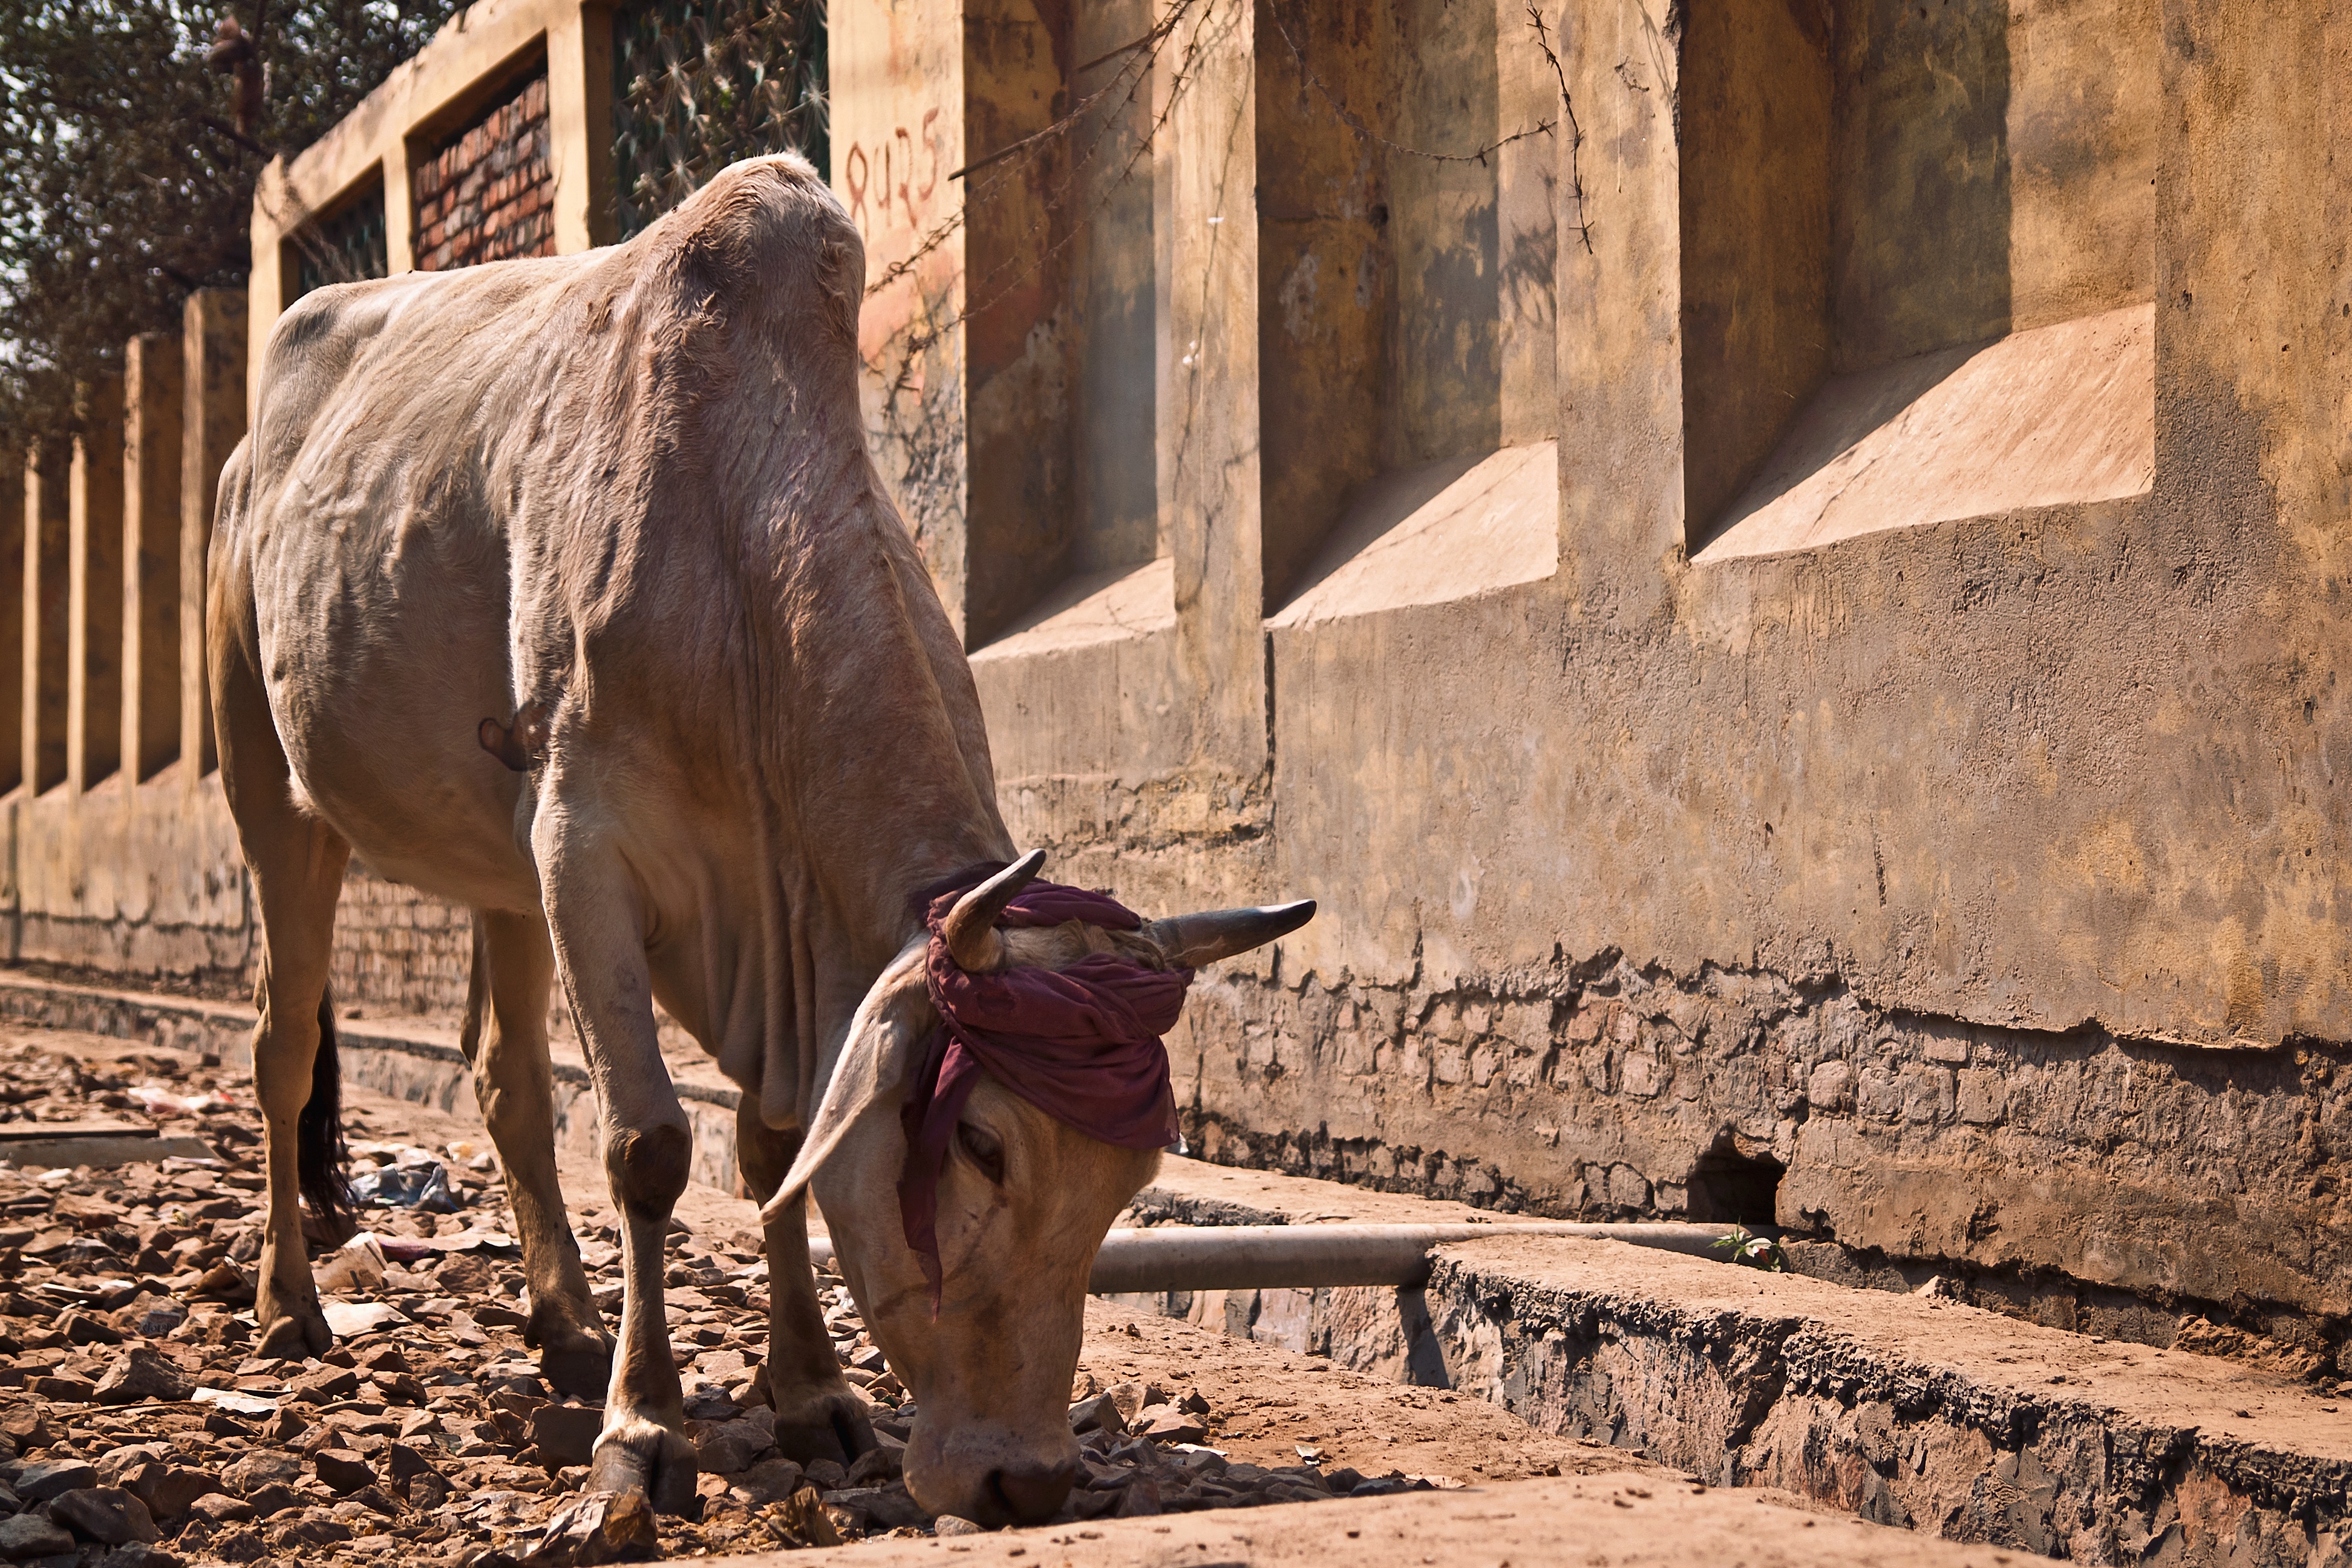
outdoor, street, town, city, animal, urban, wall, travel, wildlife, zoo, horn, cow, religion, mammal, asia, milk, eat, fauna, bull, temple, culture, holy, trash, india, sacred, hindu, traditional, hinduism, cattle like mammal, horse like mammal